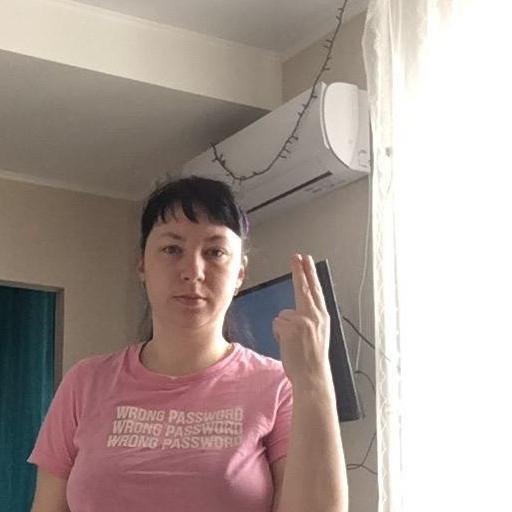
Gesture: two_up_inverted